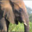
Label: elephant